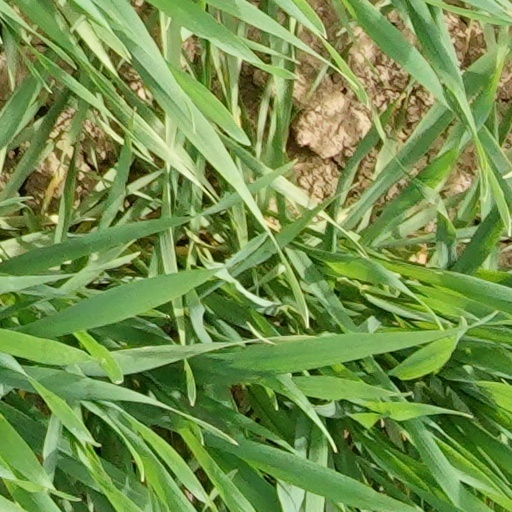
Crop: wheat